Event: Typhoon Ruby
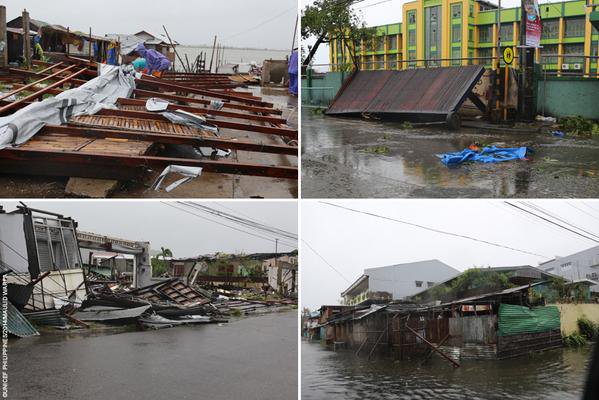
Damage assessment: damage